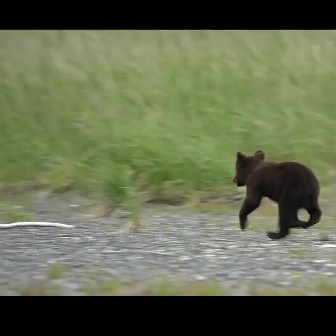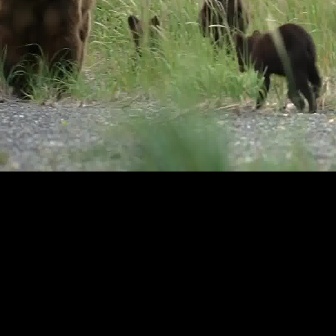
  Please identify the target specified by the bounding box [231,149,321,239] in the first image and locate it in the second image. Return the coordinates in [x_min,y_min,x_max,y_max] format.
Answer: [232,23,322,114]